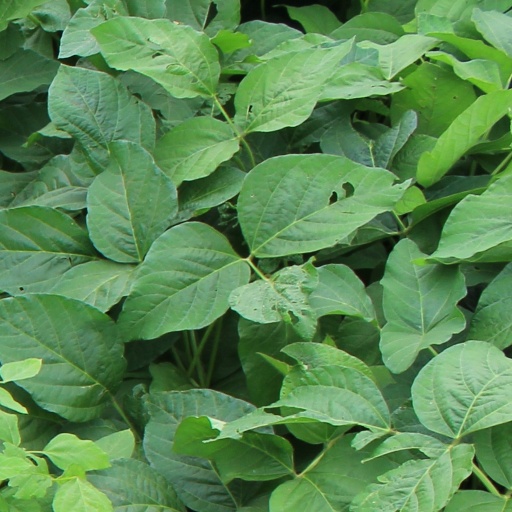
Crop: soybean